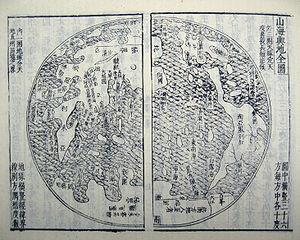
Le Sancai Tuhui, compilé par Wang Qi et Wang Siyi, tous deux natifs de Shanghai, est une encyclopédie chinoise, ou « livre des catégories ». Elle a été complétée en 1607 et publiée en 1609 sous la dynastie Ming. Elle contient des illustrations de sujets correspondant aux trois mondes que sont le Ciel, la Terre et les Hommes qui sont trois catégories des connaissances développées dans le Yi Jing sous le nom de « Trois Talents ».
Une encyclopédie est un ouvrage de référence visant à synthétiser toutes les connaissances pour édifier le savoir et à en montrer l'organisation de façon à les rendre accessibles au public, dans un but d'éducation, d'information ou de soutien à la mémoire culturelle. Basé sur des autorités ou des sources valides et souvent complété par des exemples et des illustrations, ce genre d'ouvrage privilégie un style concis et favorise la consultation par des tables et des index. Le terme a pris son sens moderne avec l'Encyclopédie ou Dictionnaire raisonné des sciences, des arts et des métiers.